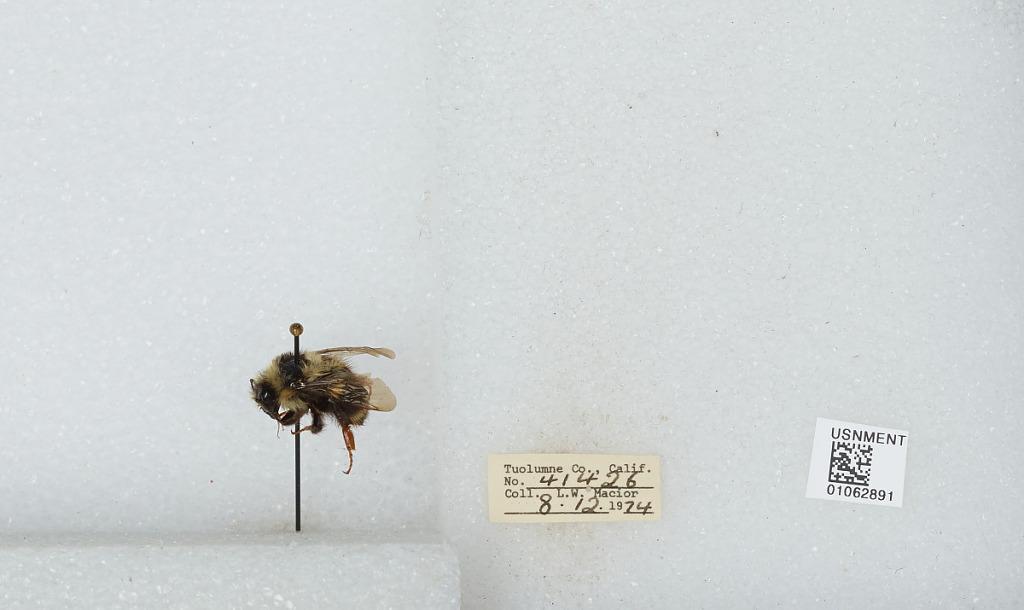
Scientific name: Bombus bifarius nearcticus
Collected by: L. Macior
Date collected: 1974-8-12
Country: United States
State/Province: California
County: Tuolumne
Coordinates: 38.02, -119.93